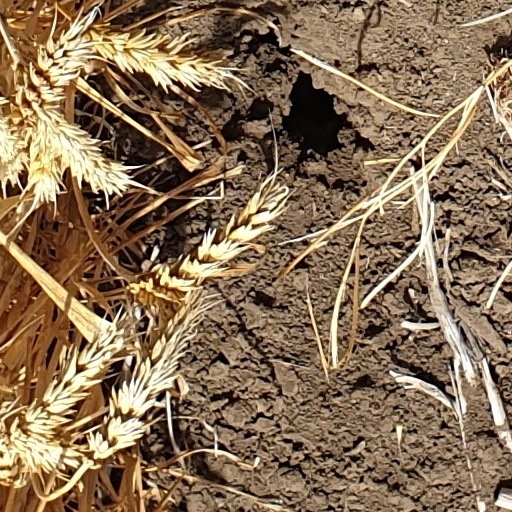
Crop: wheat